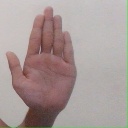
अक्षर: ध